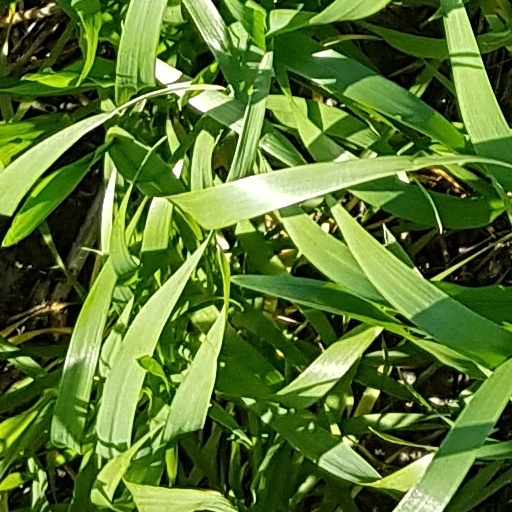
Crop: wheat